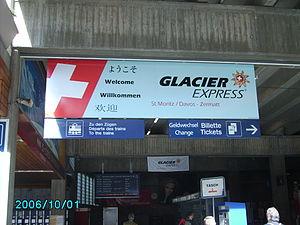
La gare de Zermatt est une gare suisse du canton du Valais. Elle dessert la ville de Zermatt, qui est une des plus grandes stations de ski d'Europe. Le trafic routier y est règlementé de manière drastique pour limiter la pollution, ce qui fait de la gare quasiment le seul accès à la ville.